Kinkell, Aberdeenshire

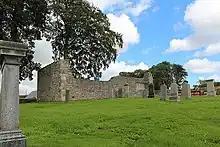
The remains of Kinkell Kirk, Aberdeenshire.

Kinkell is a former parish in the Garioch region of Aberdeenshire. It was named Kinkell (Gaelic for "head church") because its parsonage oversaw six subordinate churches.